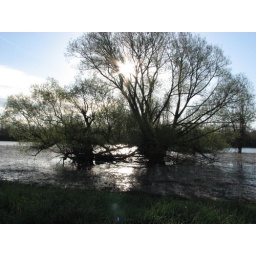
these trees live despite the fact that they stand in water all spring